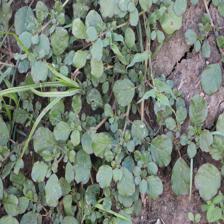
Label: BroadLeafWeed